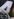
Number: 4